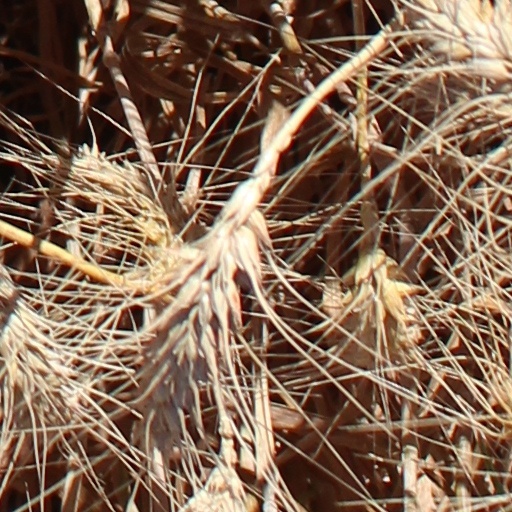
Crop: wheat